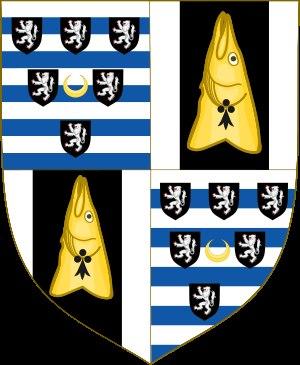
Le titre marquis de Salisbury, associé à la ville de Salisbury, a été créé dans la pairie de Grande-Bretagne en 1789 pour James Cecil, le 7ᵉ comte de Salisbury. La plupart des porteurs de ce titre ont été des acteurs importants de la vie politique britannique des deux derniers siècles. Par exemple, Robert Arthur Talbot Gascoyne-Cecil a été premier ministre à trois reprises à la fin du XIXᵉ et au début du XXᵉ siècle.